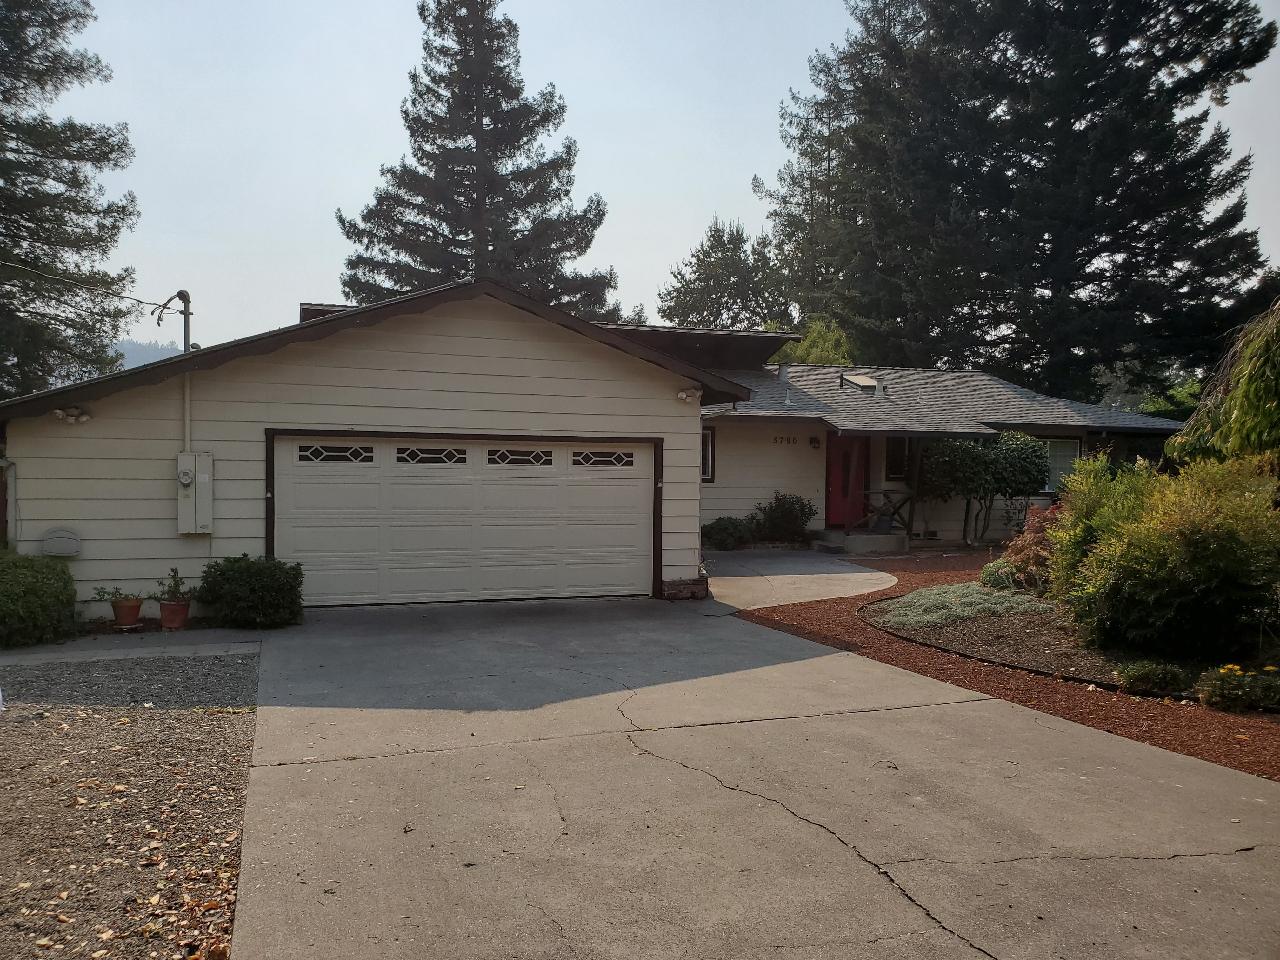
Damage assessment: no_damage